Paint by number

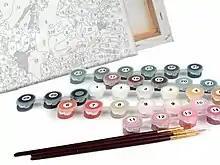
A paint-by-number kit

Paint by number or painting by numbers kits are self-contained painting sets, designed to facilitate painting a pre-designed image. They generally include brushes, tubs of paint with numbered labels, and a canvas printed with borders and numbers. The user selects the color corresponding to one of the numbers then uses it to fill in a delineated section of the canvas, in a manner similar to a coloring book.